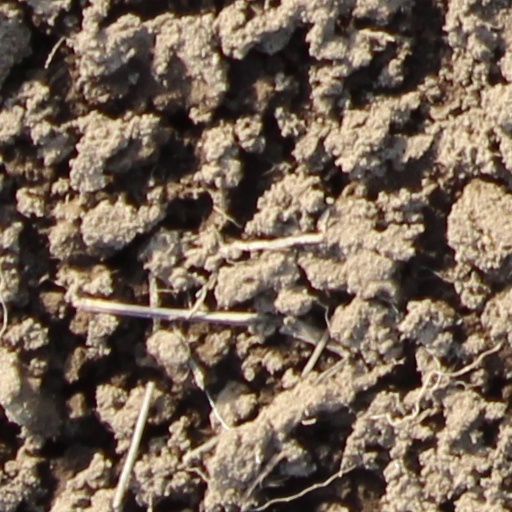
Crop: wheat